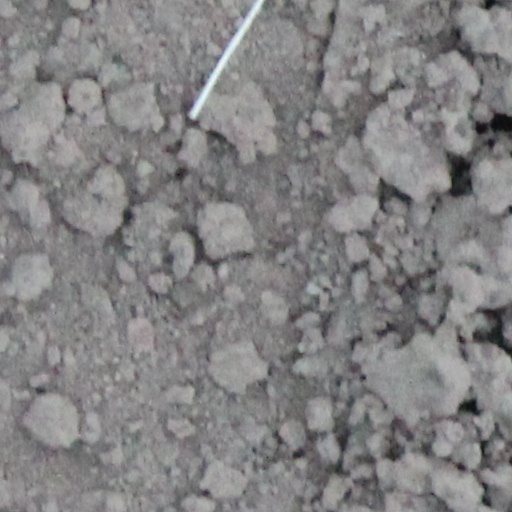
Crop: wheat